Narona

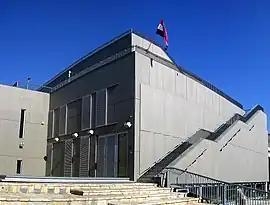
Archaeological museum Narona

In 1995 a Roman temple building was discovered, which had been dedicated by the governor Dolabella and contained statues of the emperors Claudius and Vespasian, as well as two of Augustus and his wife Livia. The statues had been vandalized in the 4th century: they were lying on the floor and their heads had been broken off. The heads of Vespasian and one of the Livias had been acquired in the surrounding area by Arthur Evans in 1878. The heads were thus reunited with their bodies. The famous Roman statues have toured major European museums.